Helen of Greece and Denmark

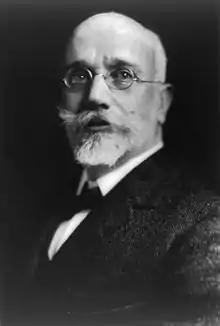
Greek Prime Minister Eleftherios Venizelos

During World War I, King Constantine I first sought to maintain Greece in a position of neutrality. He considered that his country was not yet ready to participate in a new conflict after the Balkan Wars. But, educated in Germany and linked to Emperor William II (who was his brother-in-law), Constantine I was quickly accused of supporting the Triple Alliance and wishing for the defeat of the Allies. The king quickly fell out with his Prime Minister Venizelos, who was convinced of the need to support the countries of the Triple Entente to fulfill the so-called "Megali Idea". In October 1916, Venizelos, protected by the Entente countries, and in particular by the French Republic, formed a parallel government in Thessaloniki. Central Greece was occupied by the allied forces and the country was soon in the middle of a civil war, the so-called National Schism.